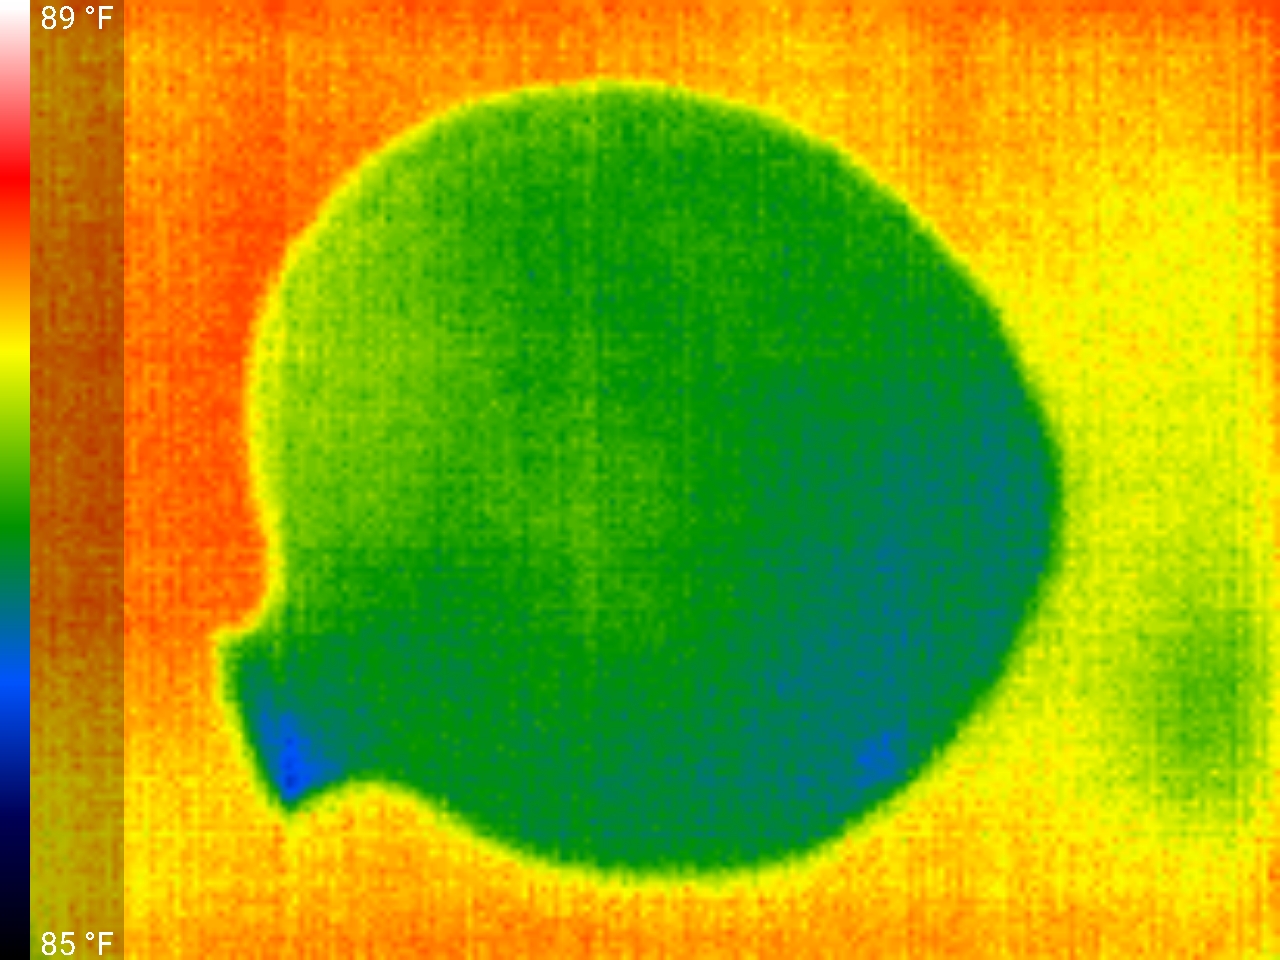
Label: No Defect